Royal Highland Fusiliers

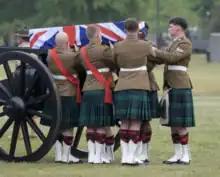
Reburial service in Camden of a British soldier whose remains were discovered in 2022.

Following the Army 2020 Refine, the battalion was assigned to the 51st Infantry Brigade and Headquarters Scotland as a light infantry battalion. In addition the changes, the reserve 6th (52nd Lowland) Battalion The Royal Regiment of Scotland was paired with them. On 1 August 2019, the Field Army was re-organised, and the battalion along with the 6th battalion moved under command of the 4th Infantry Brigade and Headquarters North East.